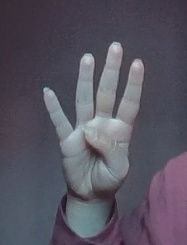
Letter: kaaf